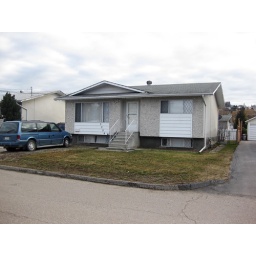
4 bedroom 2 bath Mission Hill Home in Vernon BC